MS GNV Azzurra

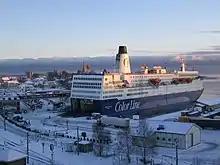
MS "Peter Wessel" in Larvik

In October 1996 Color Line chartered the "Peter Wessel" from Larvik Line, keeping her on the same route as before. In 1999 parts of the cardeck were built in with cabins, decreasing her car capacity. In spring 2003 the ship was rebuilt again, this time at Remontowa, Poland with large side sponsons for increased stabity. In 2004 Color Line bought the "Peter Wessel" from Larvik Line.